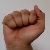
The image shows a hand gesture representing the letter 'A' in Indian Sign Language.